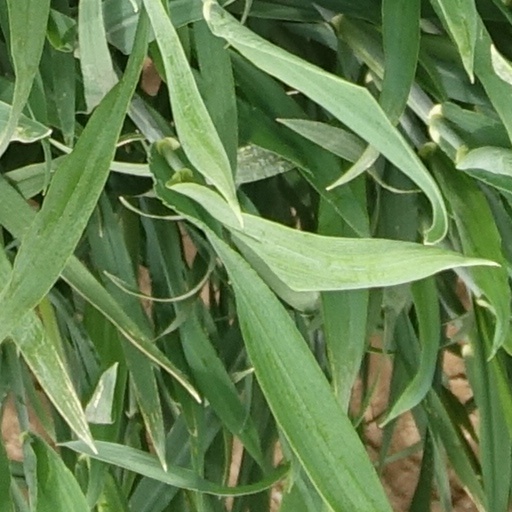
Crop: wheat